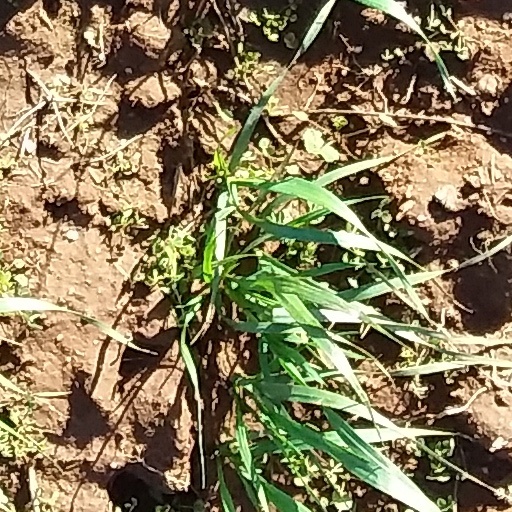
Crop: wheat